Whiz Kids (baseball)

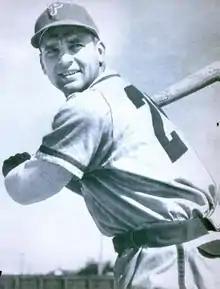
Andy Seminick was the catcher in the Phillies pennant-clinching final game of the 1950 season.

No one in the Phillies clubhouse knew who would pitch the final game of the season against the Brooklyn Dodgers, except Sawyer, until an hour before the game, when the manager handed Roberts the ball. Opposing Roberts was Newcombe, who had opened the season against the Phillies in their 9–1 victory. Roberts walked a batter in the bottom of the first inning, but no other runners reached base for Brooklyn until the fourth inning. The Phillies had four baserunners on three singles and a walk against Newcombe, but no one advanced beyond first base. In the bottom of the fourth, Pee Wee Reese hit a double for the Dodgers, but Roberts retired the next three batters in order. In the sixth inning, Sisler was on base, having hit a single through the gap into right field between first baseman Gil Hodges and second baseman Jackie Robinson. Jones singled to left field, driving him in for the first run of the game; his hit has been called "the most important in Phillies history to that point". The Dodgers tied the game on a home run by Reese in the bottom of the sixth; the ball landed on a ledge in right-center field and, caught by a wire screen along the foul line, stayed in play but out of Del Ennis' reach.